James Edwin Ray

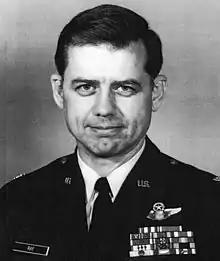
James Edwin Ray, U.S. Air Force

James Edwin Ray (born August 25, 1941) was a United States Air Force officer and fighter pilot. He was awarded the Silver Star for his selflessness and courage in the face of great danger.